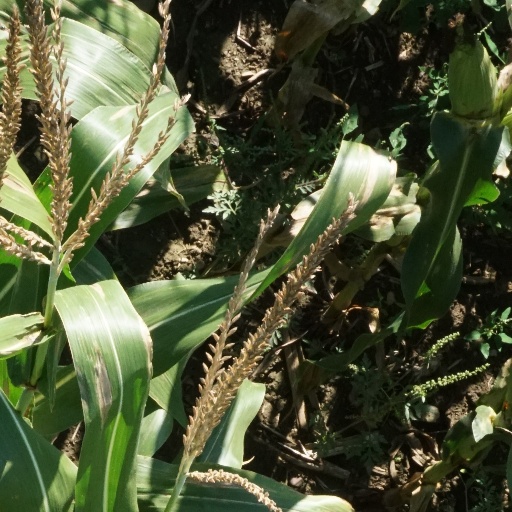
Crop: maize; corn